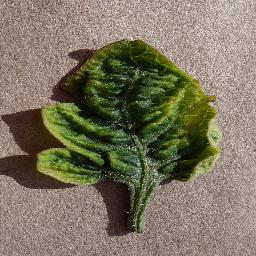
Label: Tomato___Tomato_Yellow_Leaf_Curl_Virus